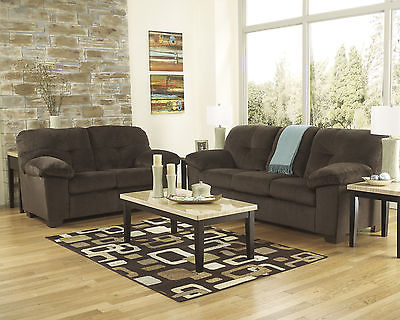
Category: sofa